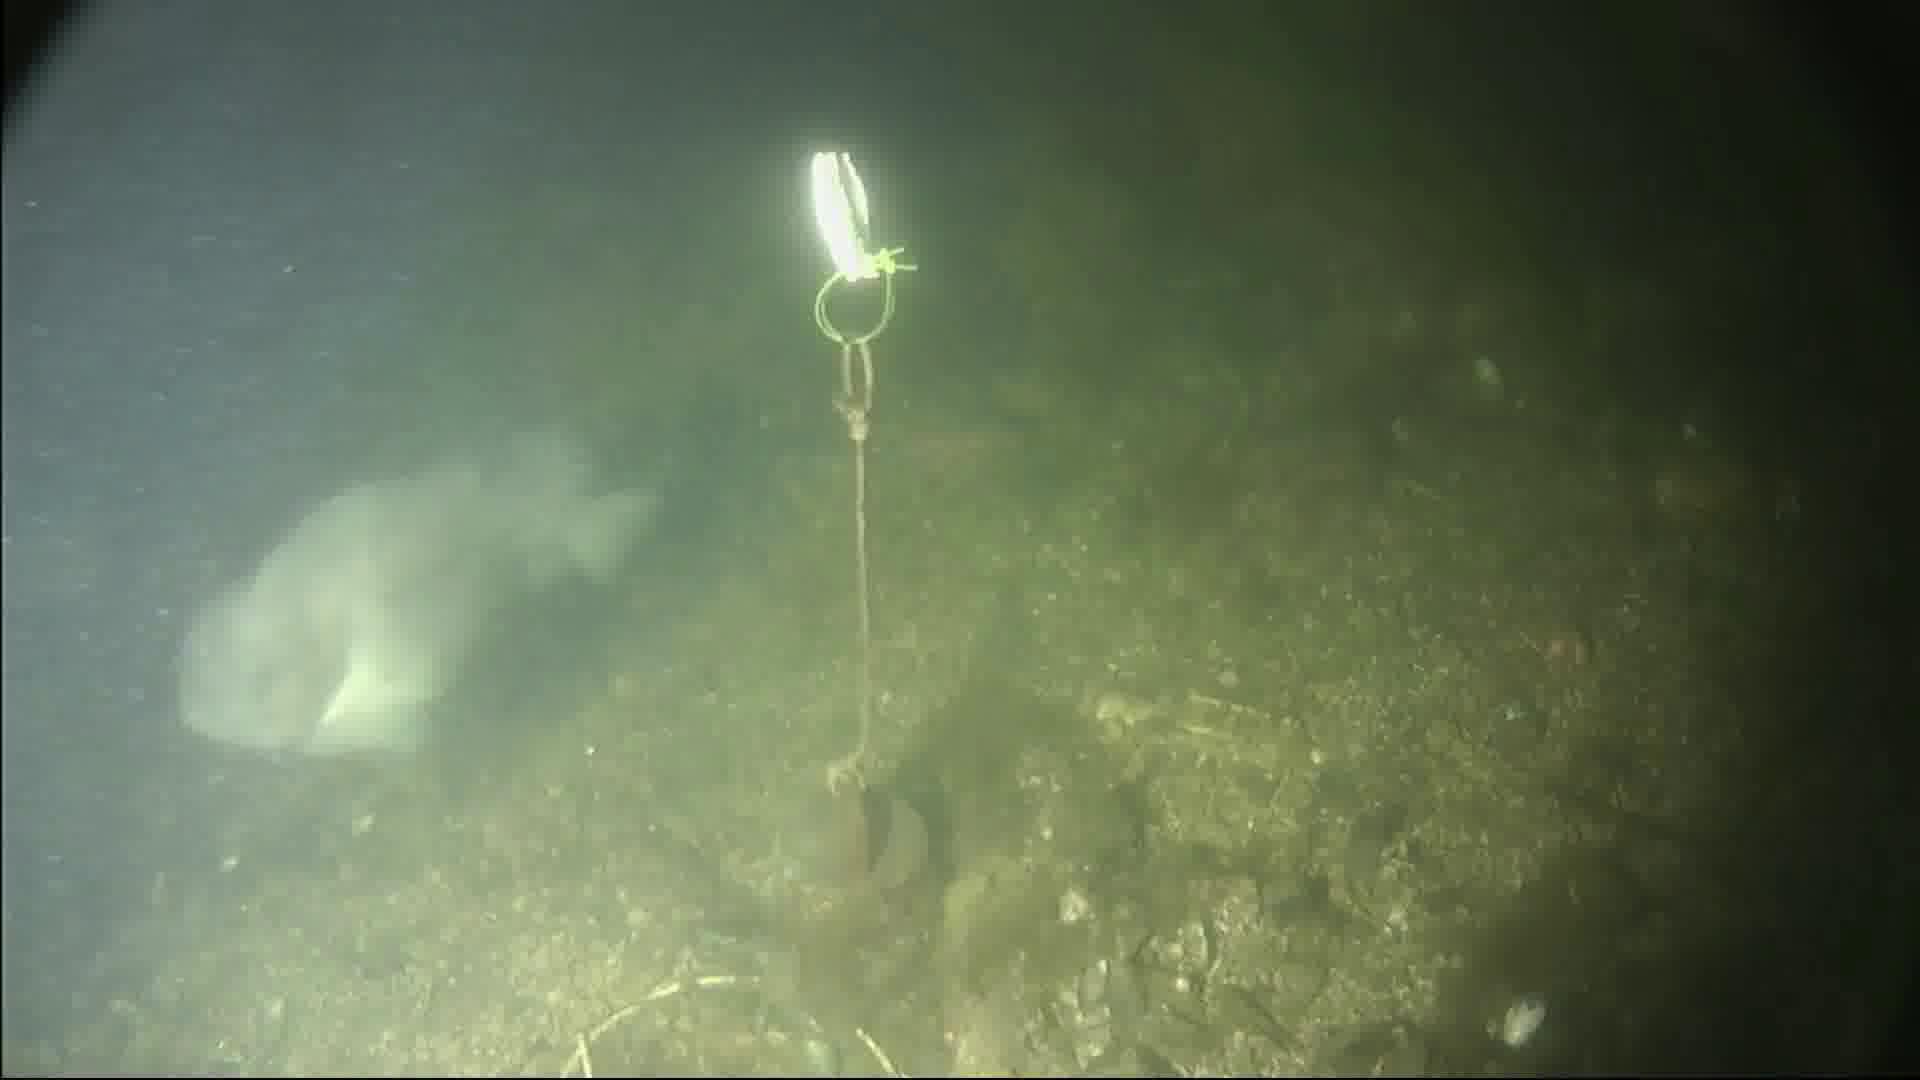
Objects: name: fish